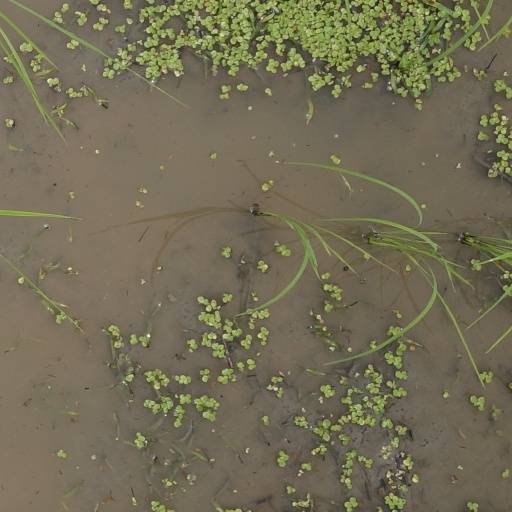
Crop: rice